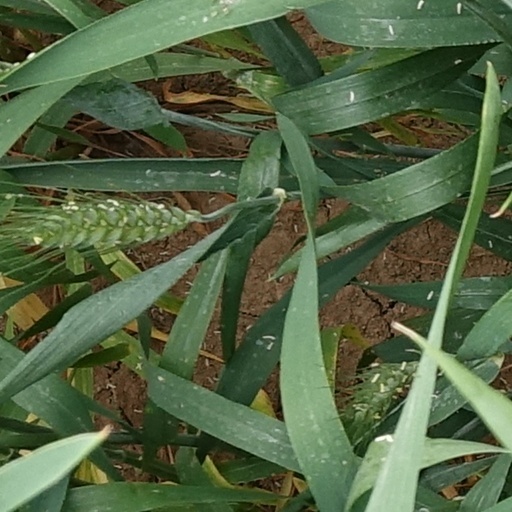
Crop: wheat